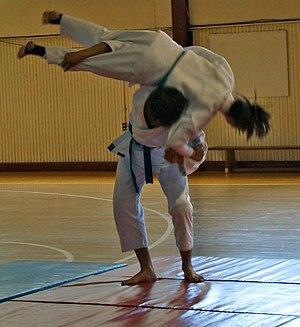
Kata Guruma, 肩車, est une technique de projection de judo. Cela signifie littéralement « roue autour des épaules ». Kata-Guruma est le 8ᵉ mouvement du 3ᵉ groupe du Gokyo. Kata-Guruma est un mouvement du Nage-no-kata.